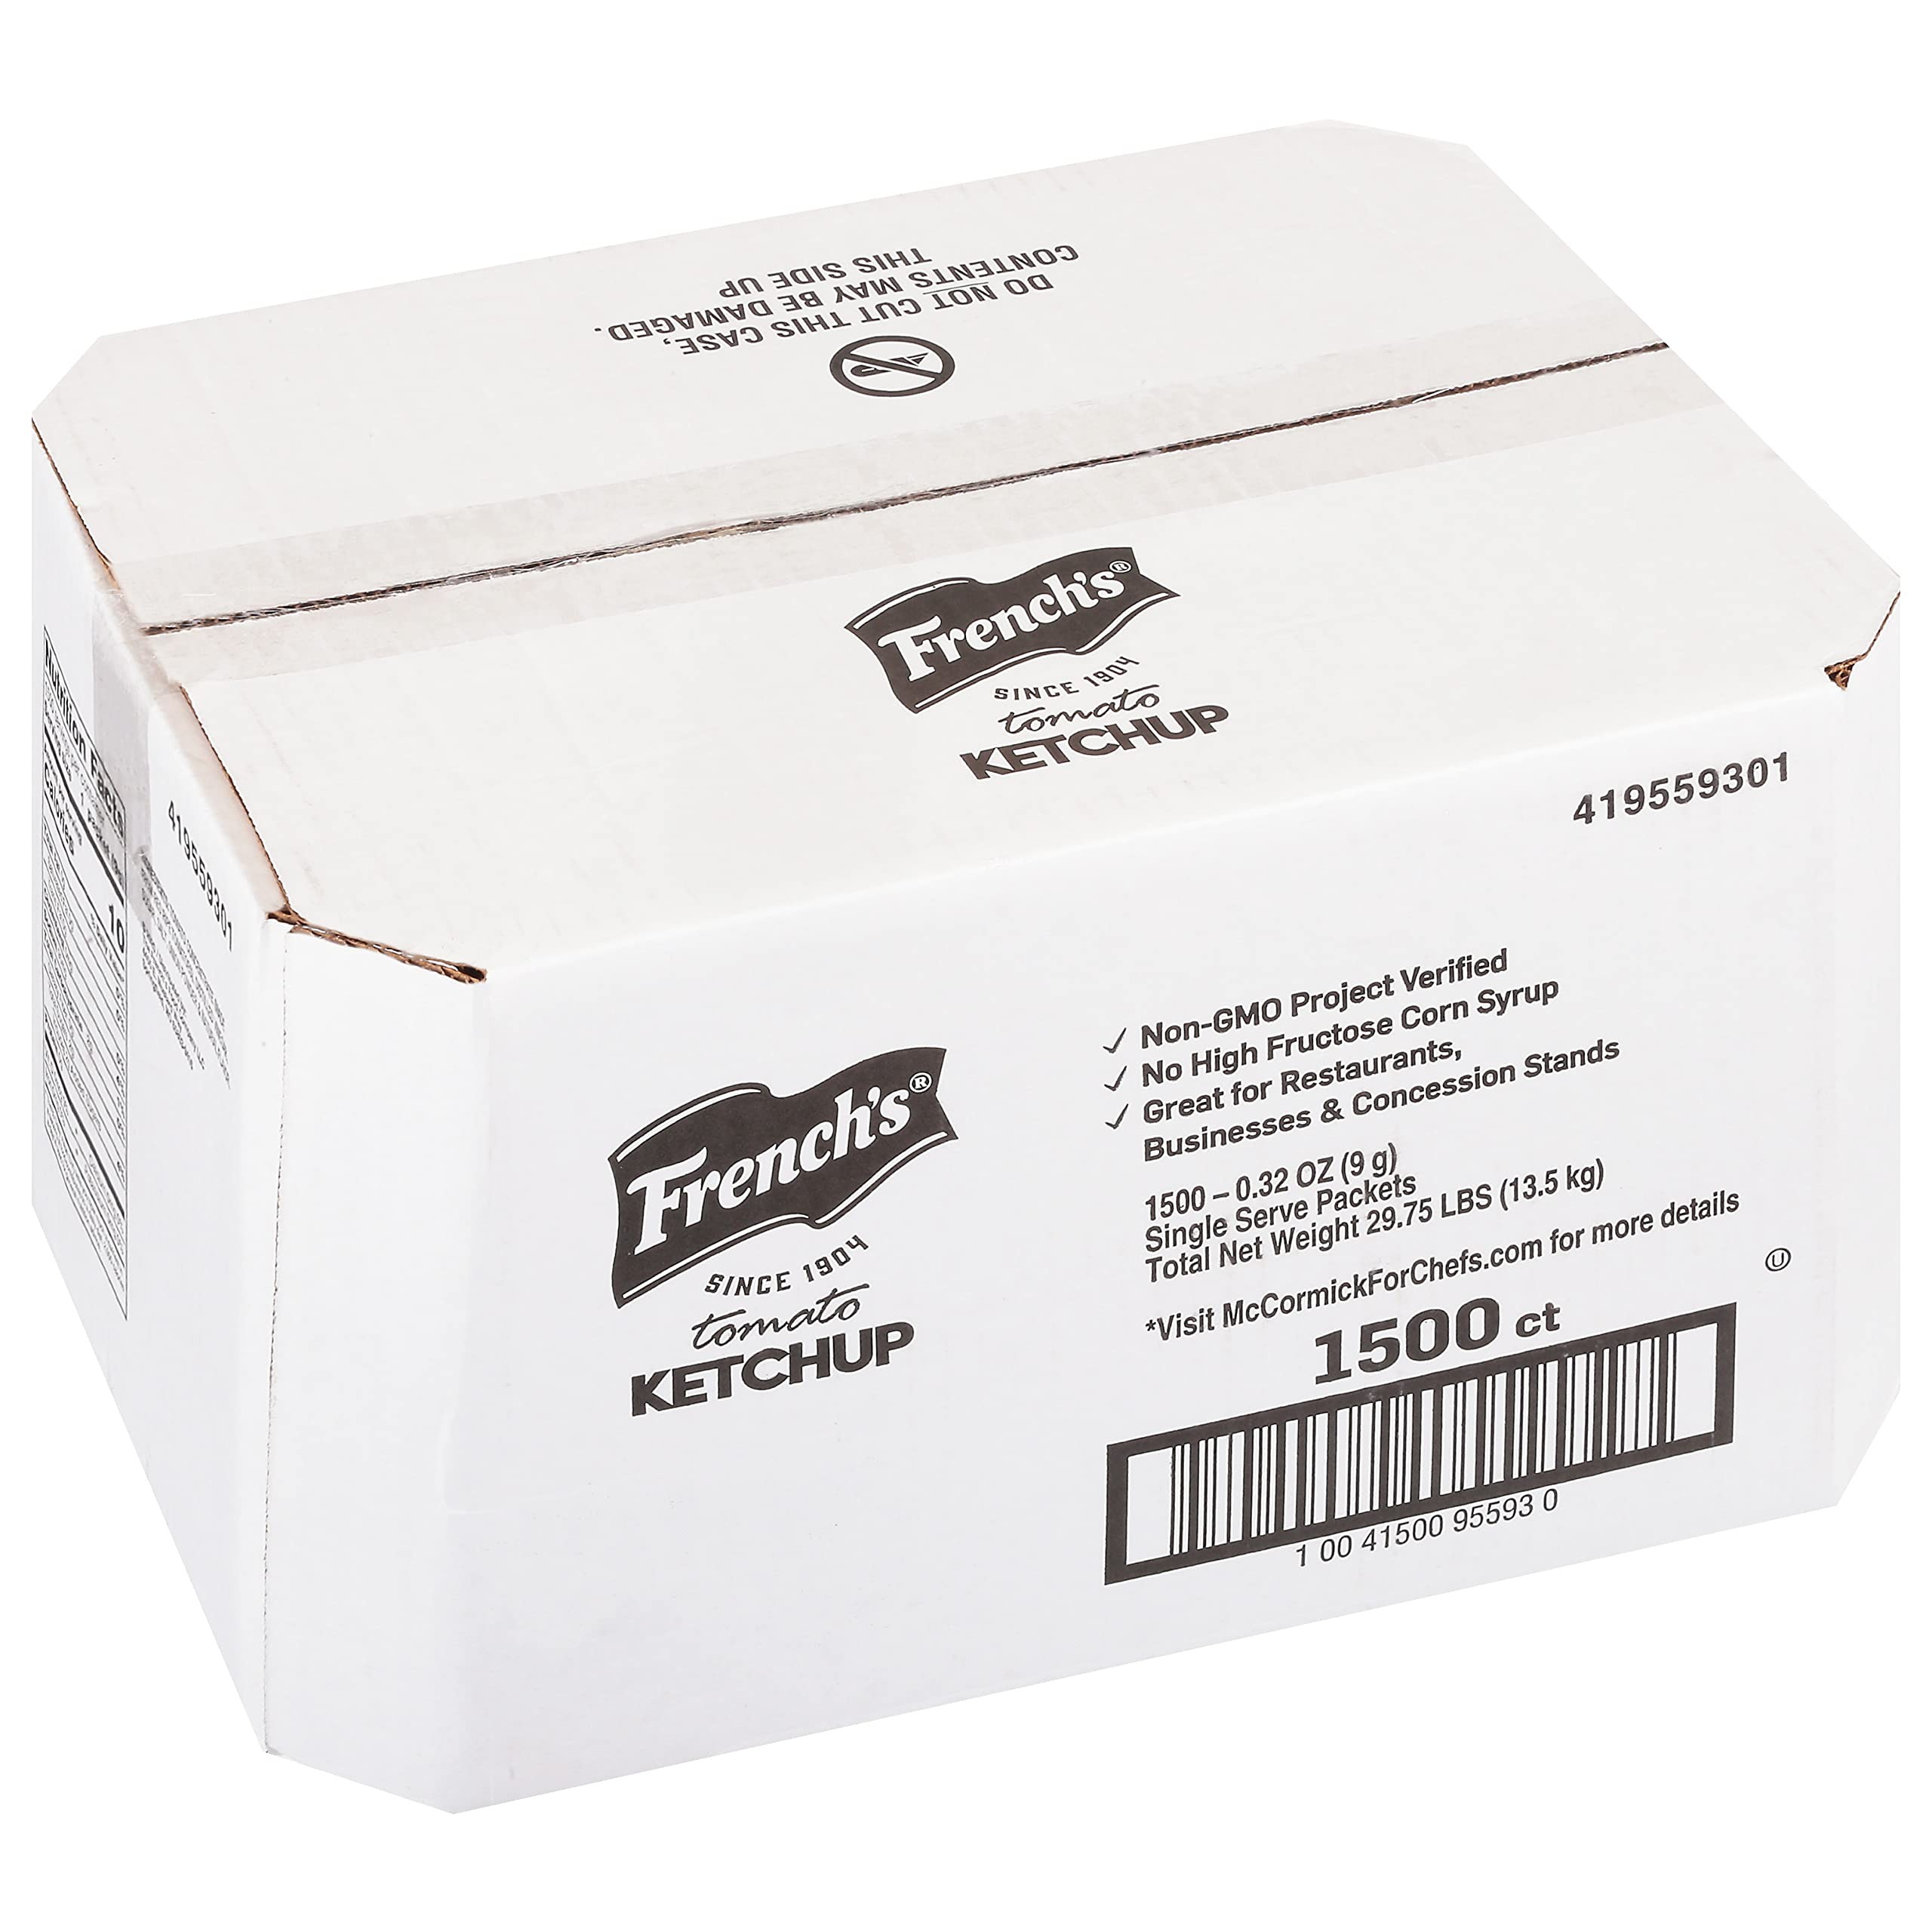
Item Name: French's Tomato Ketchup Packets, 1500 count - One Box of 1500 Individual Ketchup Packets, Perfect for Takeout Orders and Condiment Stations
Bullet Point 1: SWEET, TANGY FLAVOR: Individual ketchup packets featuring freshly harvested California tomatoes for a sweet, tangy flavor profile and thick consistency; single-serve packets make it easy to accommodate takeout orders and fill condiment stations
Bullet Point 2: PREMIUM KETCHUP: Premium ingredients ensure the pure tomato flavor shines through in every packet; buy ketchup packets in bulk to save money and time while enhancing your patrons' dining experiences
Bullet Point 3: PERFECT FOR TAKEOUT AND DELIVERY: Created especially for takeout and delivery orders; provide your customers with convenient recipe customization, dependable flavor and unique menu items while showing your dedication to meeting their needs
Bullet Point 4: VERSATILE CONDIMENT: Classic, beloved condiment that adds a savory finish to burgers, hot dogs, fried foods and more; allow customers the choice to grab packaged condiments and put ketchup on anything you serve with ease
Bullet Point 5: FEEL GOOD INGREDIENTS: Kosher, non-GMO verified, vegetarian, gluten-free, dairy-free and free of high fructose corn syrup and artificial colors and flavors; helps you adhere to dietary needs and preferences and confidently serve your guests
Value: 480.0
Unit: Ounce

Price: 44.42